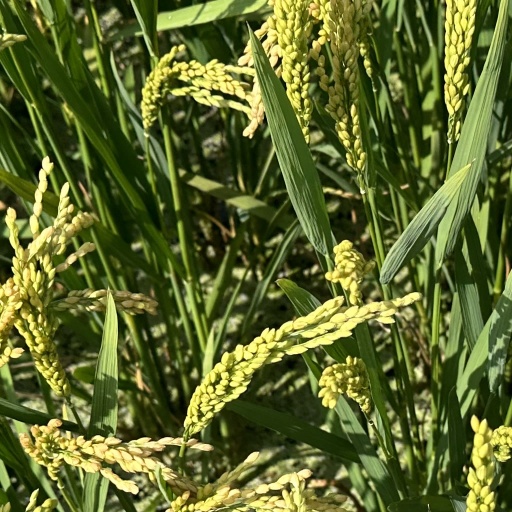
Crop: rice